Best Bout Boxing

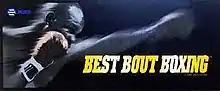

Best Bout Boxing is a boxing arcade game released by Jaleco in 1994, where boxers have to compete for the fictional "1993 Worldfreeweight Championship" (no weight limitation).